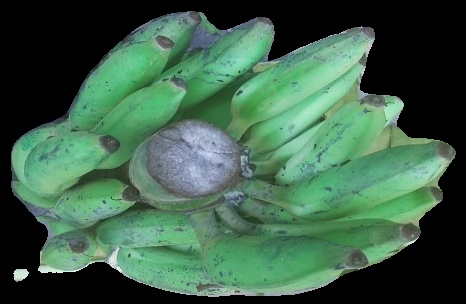
Variety: elakki-bale
Grade: grade2